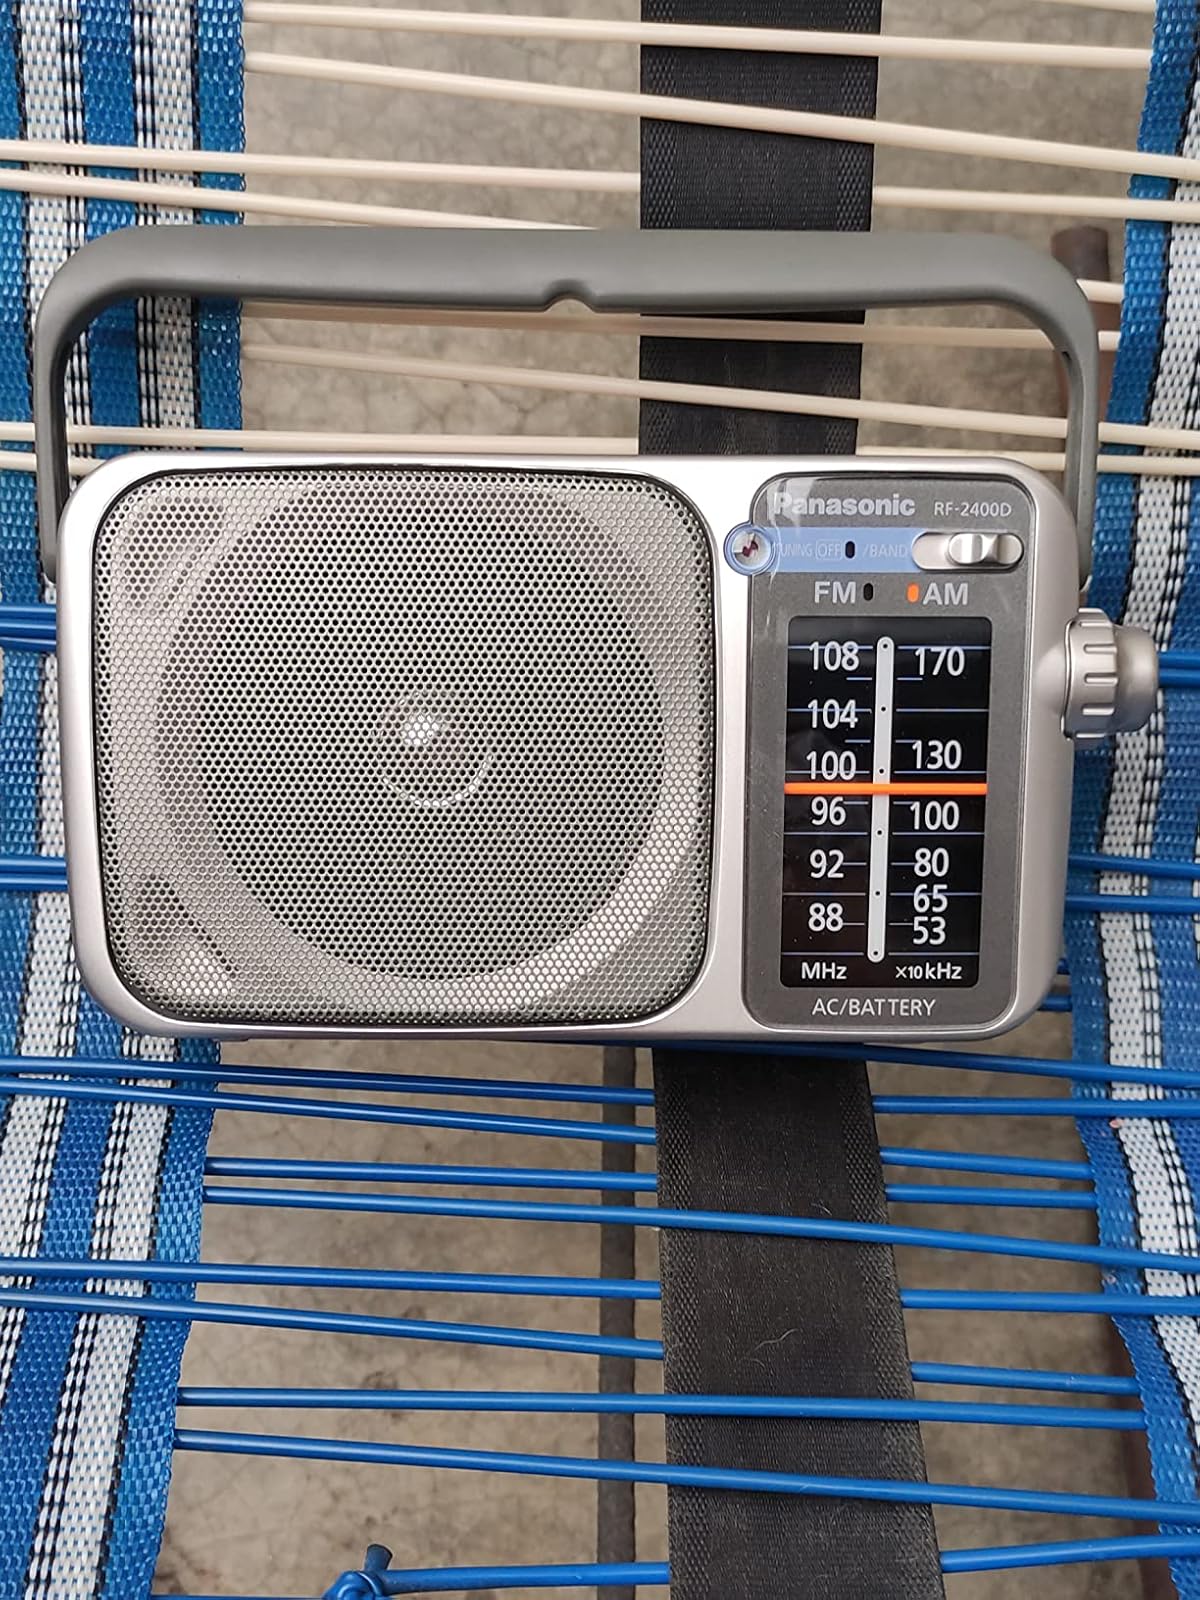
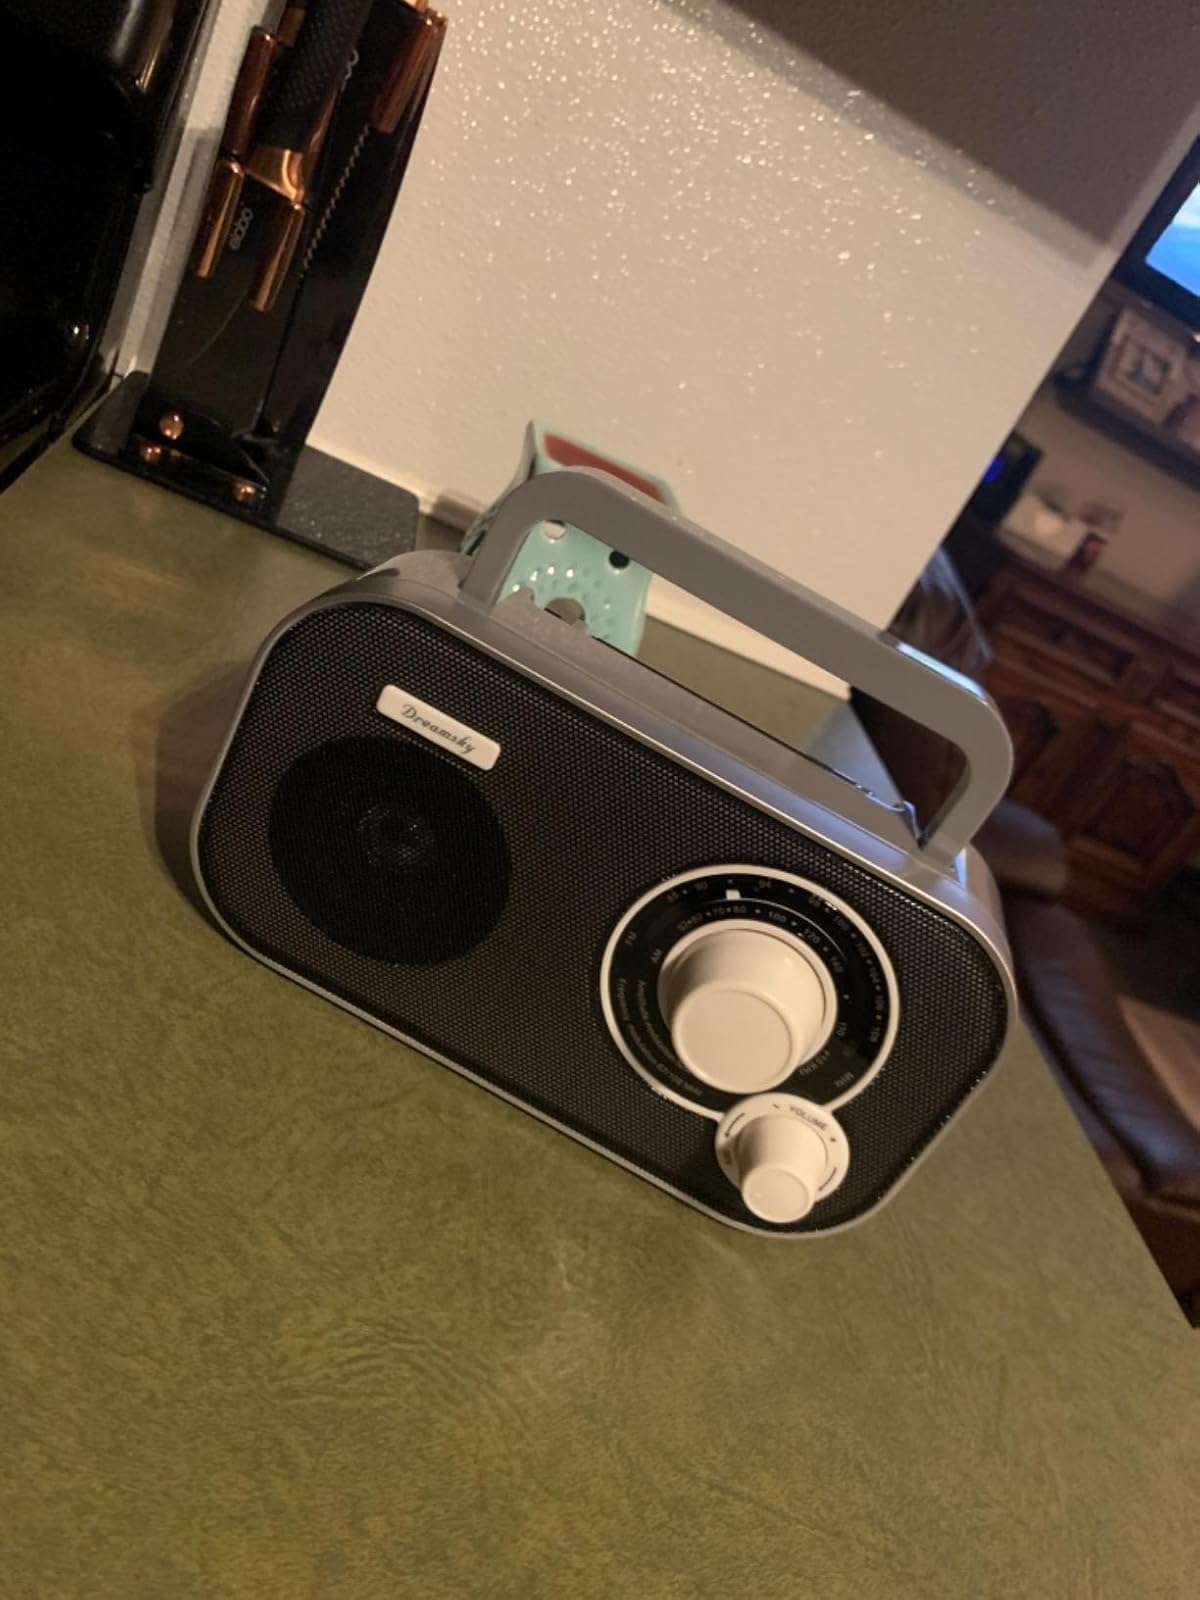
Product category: radio
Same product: no